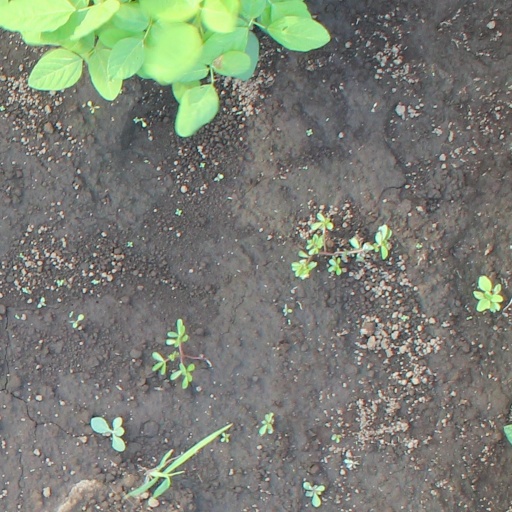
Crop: soybean